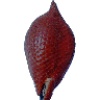
Label: Salak 1